One World Futbol

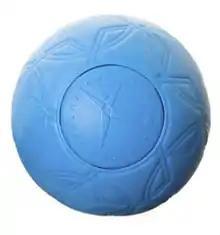
A One World Futbol

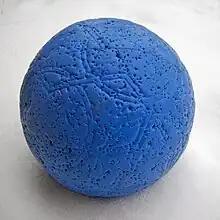
a One World Futbol that is still inflated after sustaining extensive damage from dog bites

The One World Futbol is a soccer ball designed to be difficult to destroy. It is made with a specialized foam, related to the material used to make Crocs shoes, that allows the ball to re-inflate after being punctured. The One World Play Project, which manufactures and distributes the One World Futbol, was founded in California in 2010 to manufacture, sell, and donate the balls.